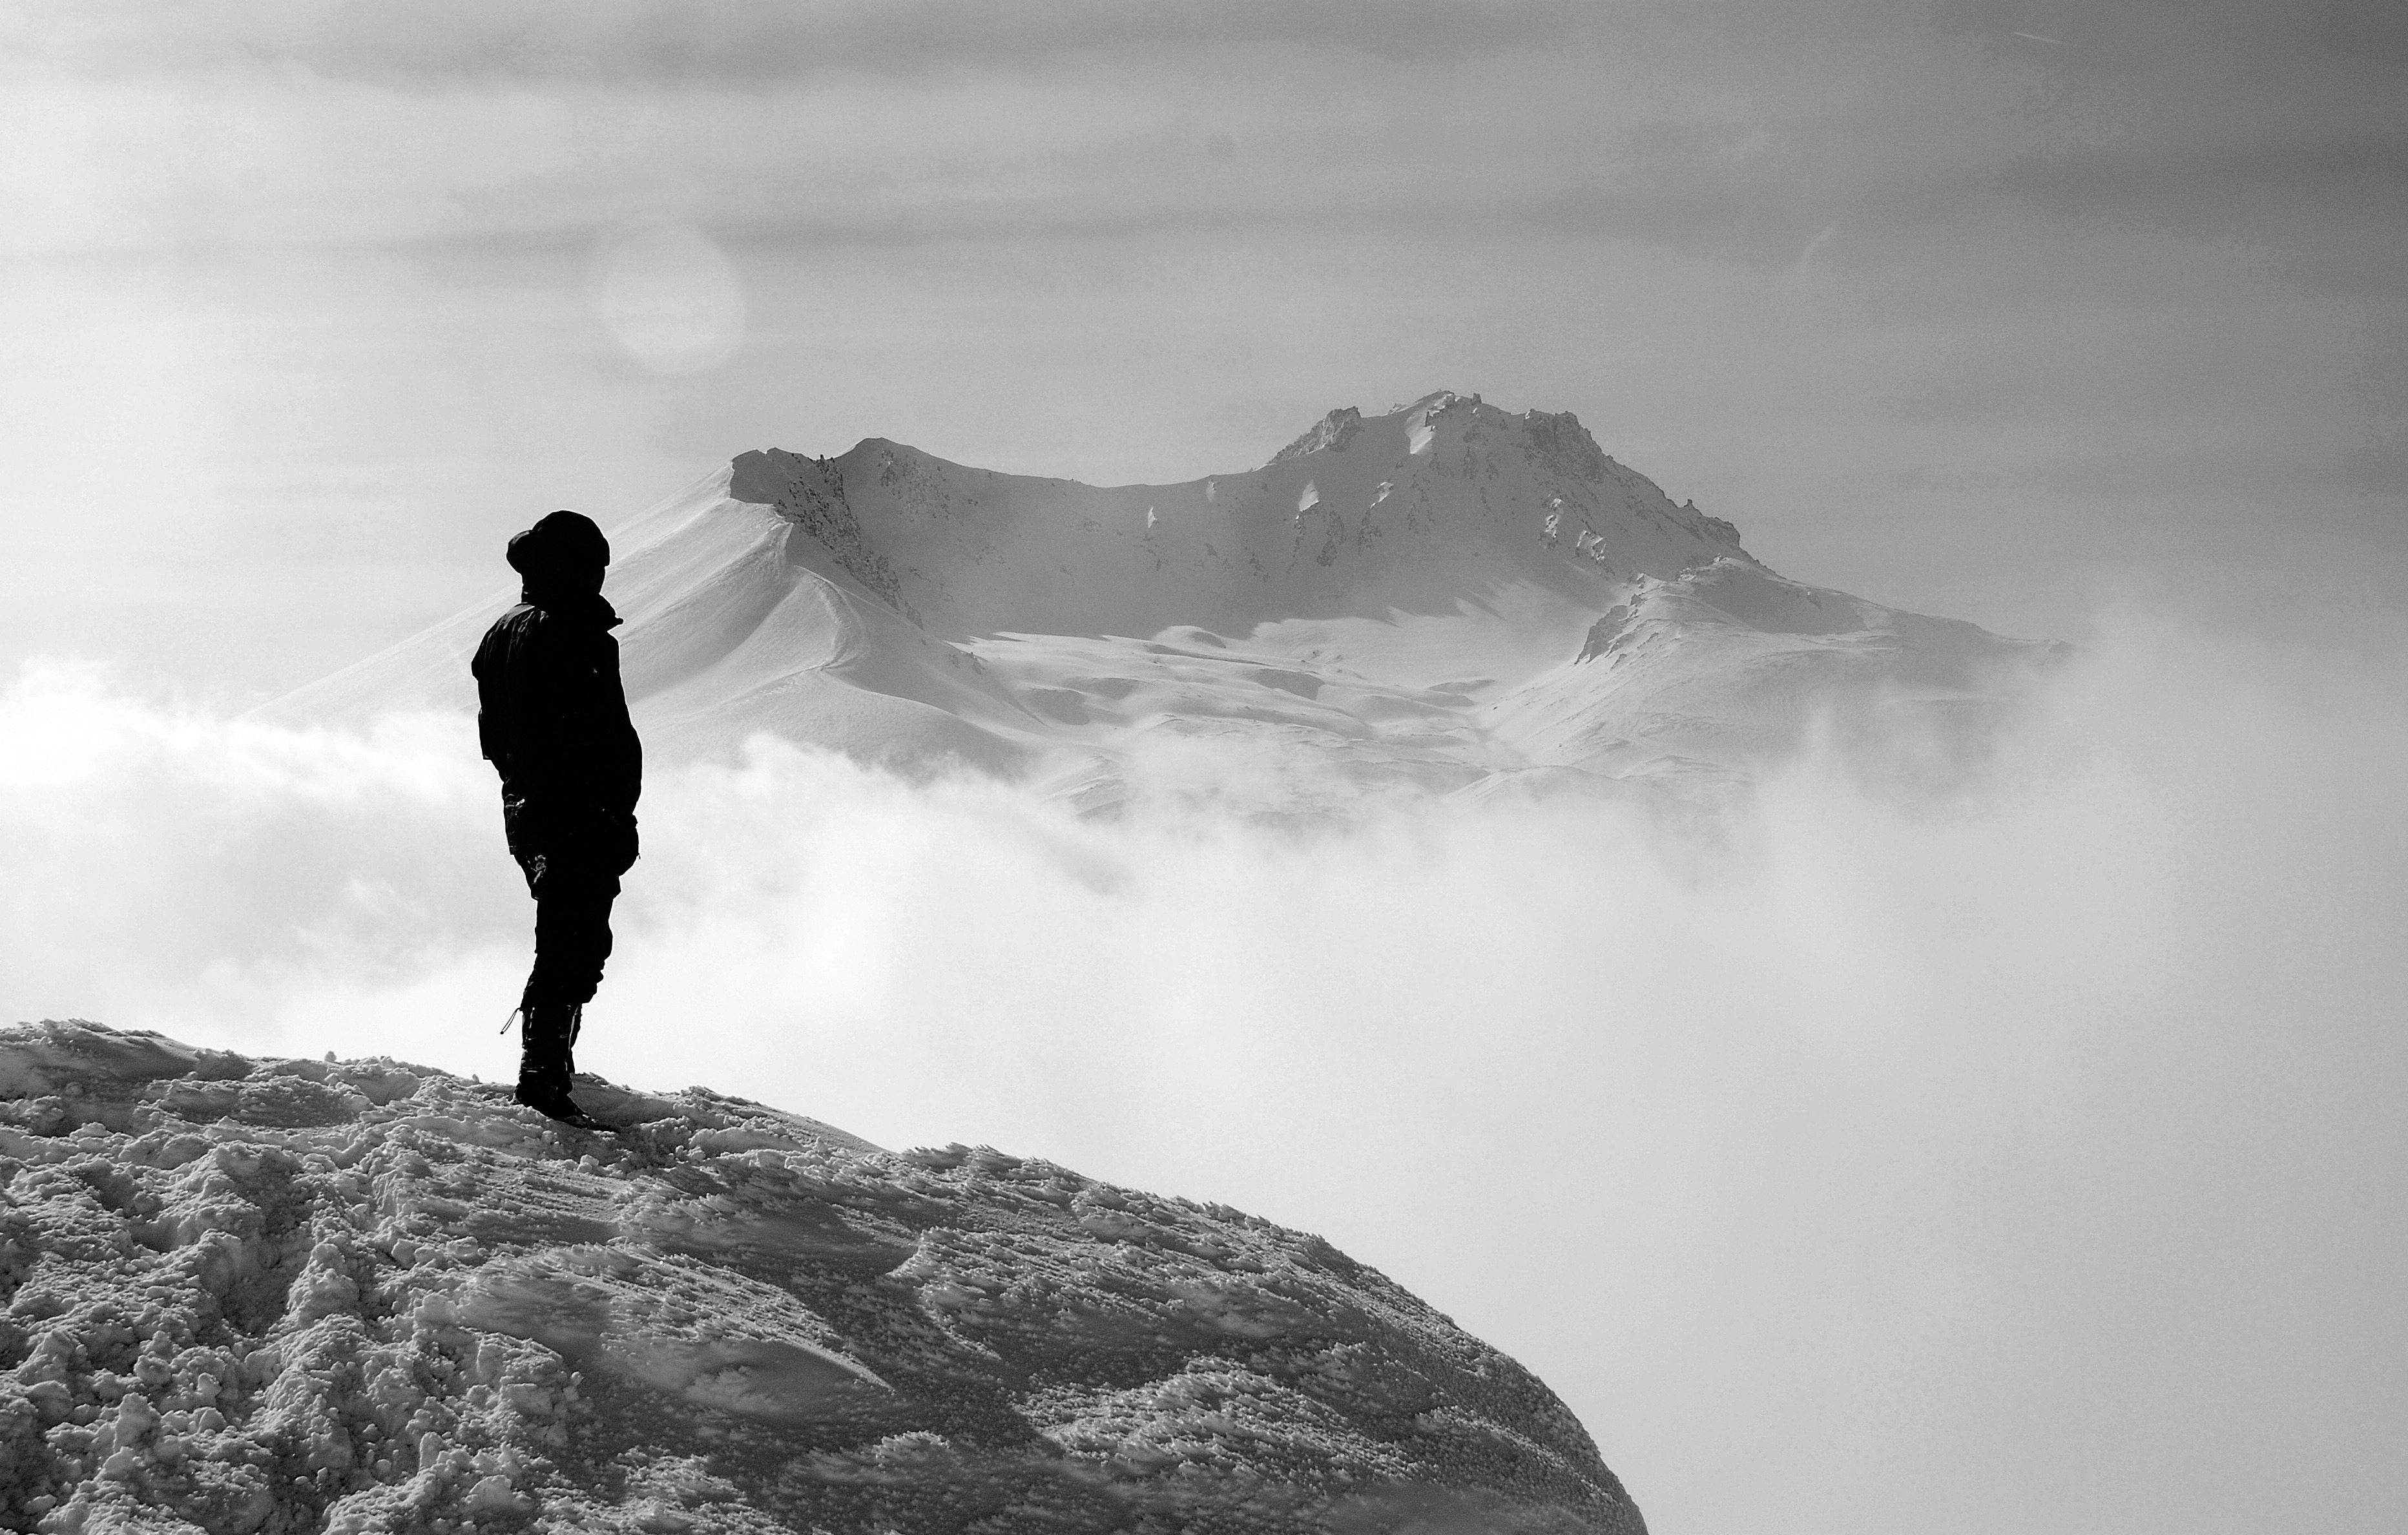
sea, coast, rock, walking, mountain, snow, winter, cloud, black and white, girl, woman, mist, hiking, white, sport, photography, wave, peak, alone, mountain range, jumping, ice, glacier, action, weather, alpine, rock climbing, climber, black, monochrome, summit, mountaineering, happy, trekking, mountaineer, mountains, harness, protection, ropes, top, alpinism, steep wall, monochrome photography, atmospheric phenomenon, mountainous landforms, climbing gear, loneliness mountaineer